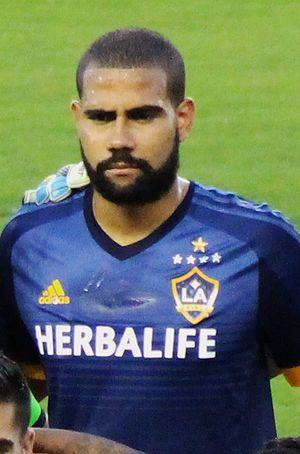
José Leonardo Ribeiro da Silva, plus connu sous le nom de Leonardo, né le 8 février 1988 à São Paulo, est un footballeur brésilien évoluant au poste de défenseur au Dynamo de Houston.